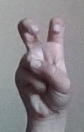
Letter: toot